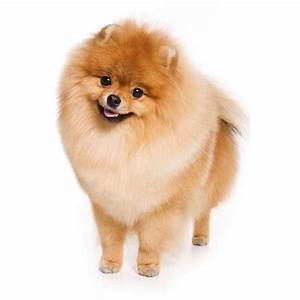
Label: dog